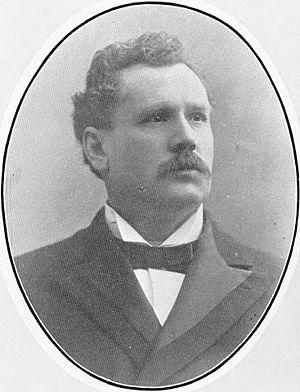
James Cochrane, 26e maire de Montréal
James Cochrane, né le 15 septembre 1852 à Kincardine au Royaume-Uni et mort le 28 mai 1905 à Montréal au Québec, est un homme politique québécois. Il a été maire de Montréal de 1902 à 1904.
Montréal numéro 4 puis, Montréal—Saint-Laurent. est un ancien district provincial du Québec situé sur l'île de Montréal.